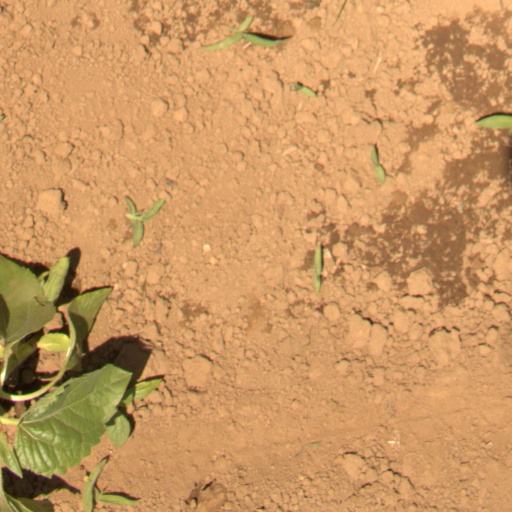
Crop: Jerusalem artichoke